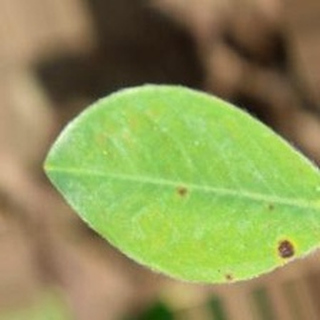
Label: groundnut_early_leaf_spot